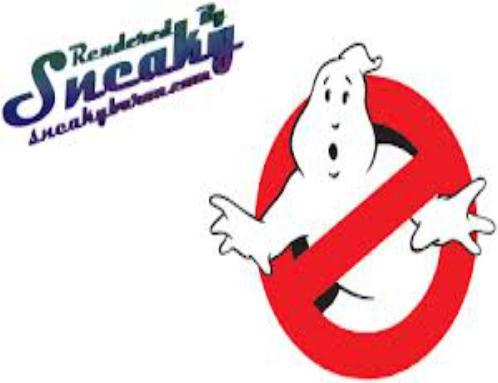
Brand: Ghostbusters
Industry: Leisure